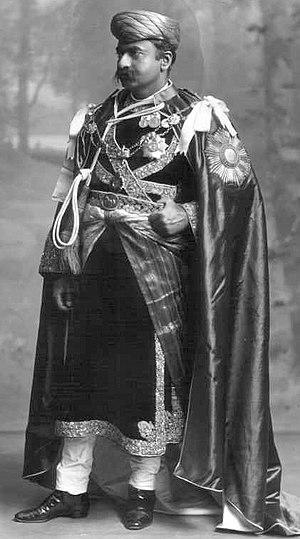
Gondal est une ville de l'État du Gujarat en Inde.